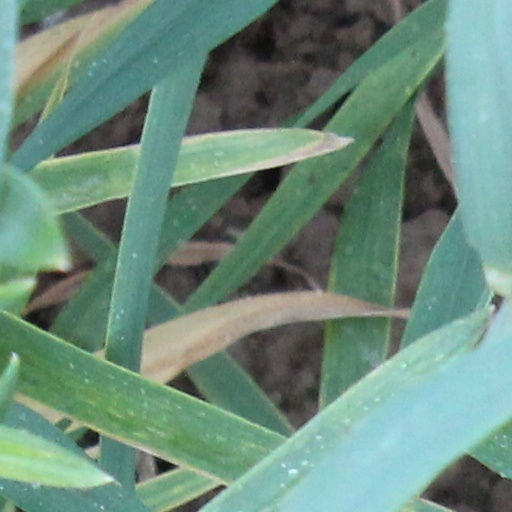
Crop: wheat